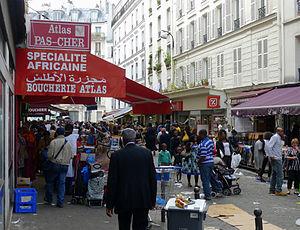
Rue Dejean - Paris XVIII
Château Rouge est un quartier de Paris situé sur le flanc oriental de la butte Montmartre, dans le 18ᵉ arrondissement. De nature informelle, il fait partie des quartiers administratifs de la Goutte d'Or et de Clignancourt.